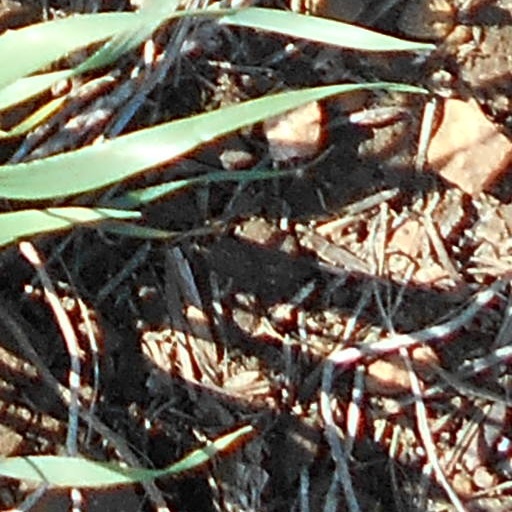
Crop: wheat